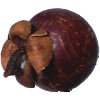
Label: mangostan